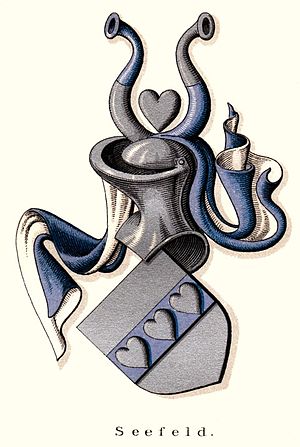
Danske adelsslægter / Liste over danske adelsslægter / S
Danske adelsslægter. Den danske adel, der groft inddeles i uradel og brevadel, og i højadel og lavadel, består i dag af 189 slægter, der enten er ubetitlede, friherrelige, lensfriherrelige, grevelige eller lensgrevelige. Endvidere blev en gren af den franske hertugslægt Decazes i 1818 udnævnt til hertuger af Glücksbierg. Som uradel regnes den adel, der kendes før reformationen, mens brevadelen er den adel, der derefter har fået sit adelskab gennem et patent. Som højadel regnes den gamle rigsrådsadel og den betitlede adel efter enevældens indførelse 1660.